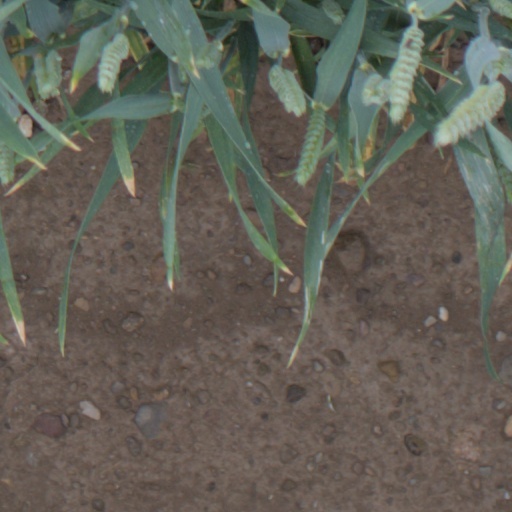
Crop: wheat